Snowboarding

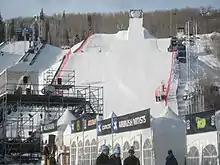
2016 Winter X Games in Aspen, Colorado

Big air competitions are contests where riders perform tricks after launching off a man-made jump built specifically for the event. Competitors perform tricks in the air, aiming to attain sizable height and distance, all while securing a clean landing. Many competitions also require the rider to do a complex trick. Not all competitions call for a trick to win the gold; some intermittent competitions are based solely on height and distance of the launch of the snowboarder. Some competitions also require the rider to do a specific trick to win the major prize. One of the first snowboard competitions where Travis Rice attempted and landed a "double back flip backside 180" took place at the 2006 Red Bull Gap Session.